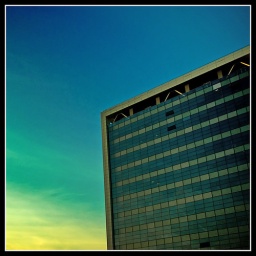
The office building behind one of the shopping malls. Taken while waiting in the parking lot :)